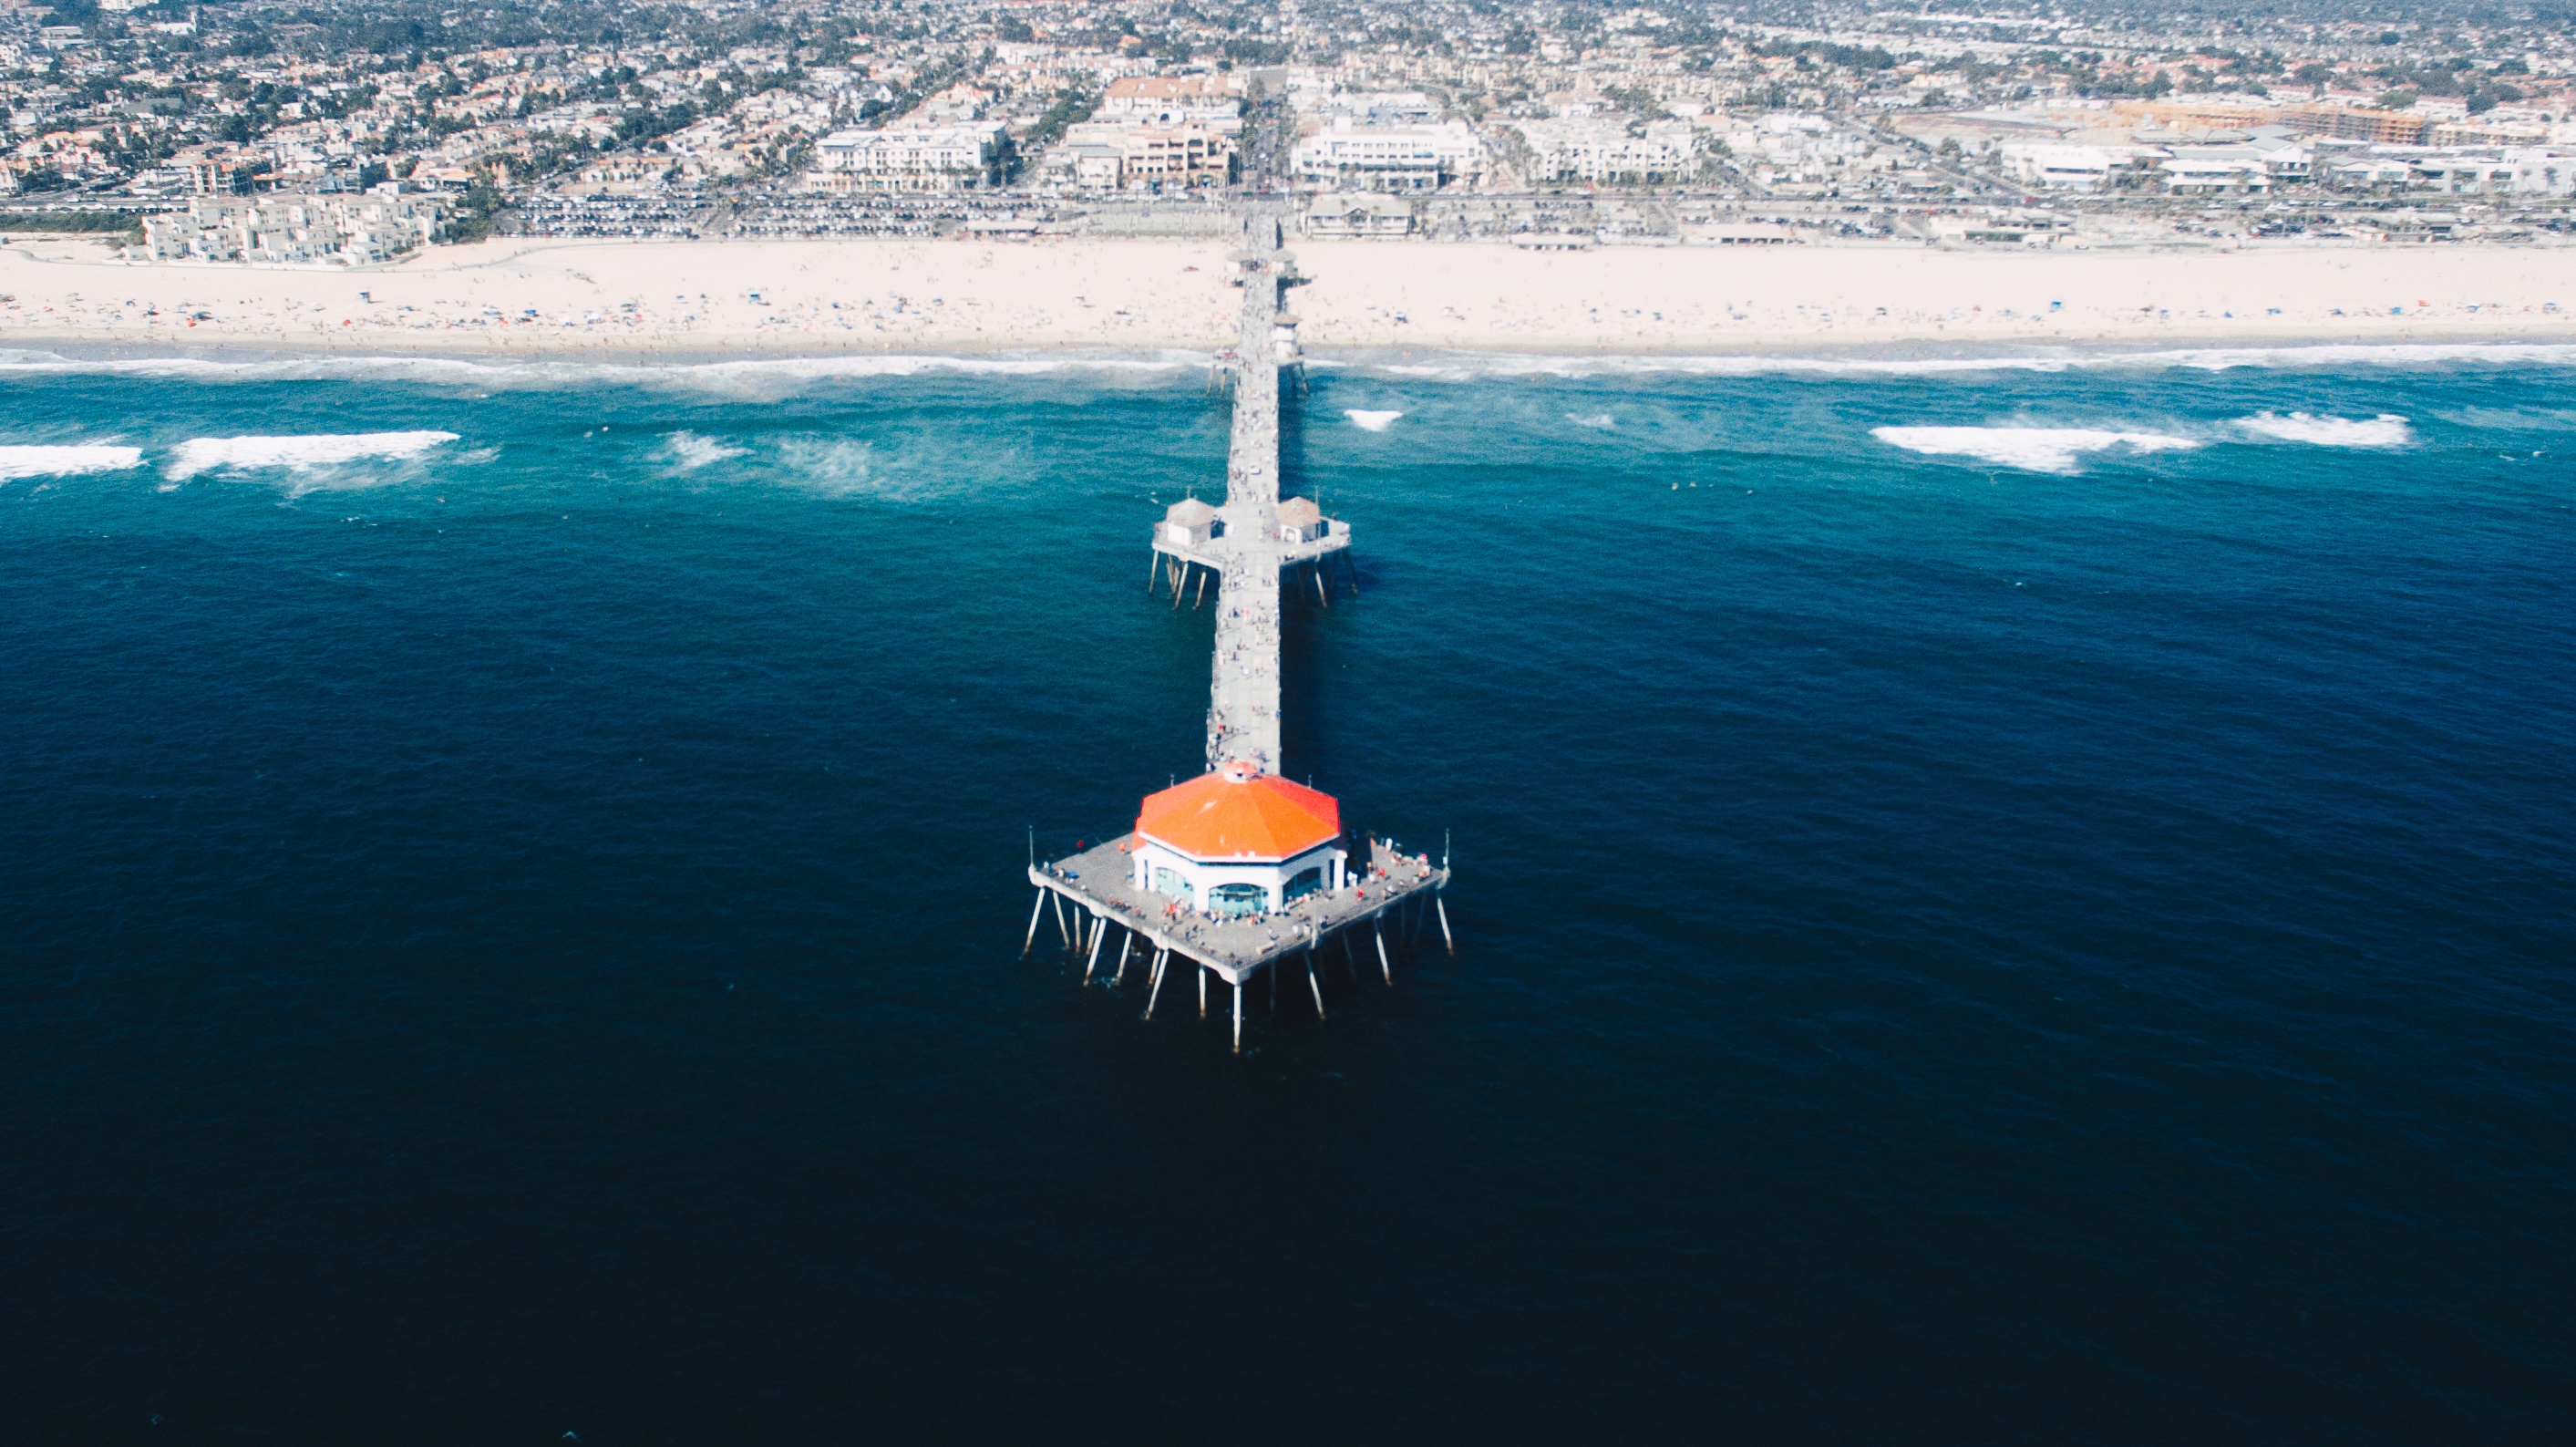
beach, sea, coast, water, ocean, horizon, vehicle, tower, aerial view, atmosphere of earth